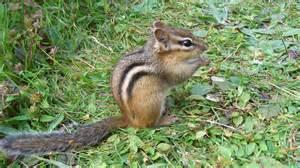
squirrel